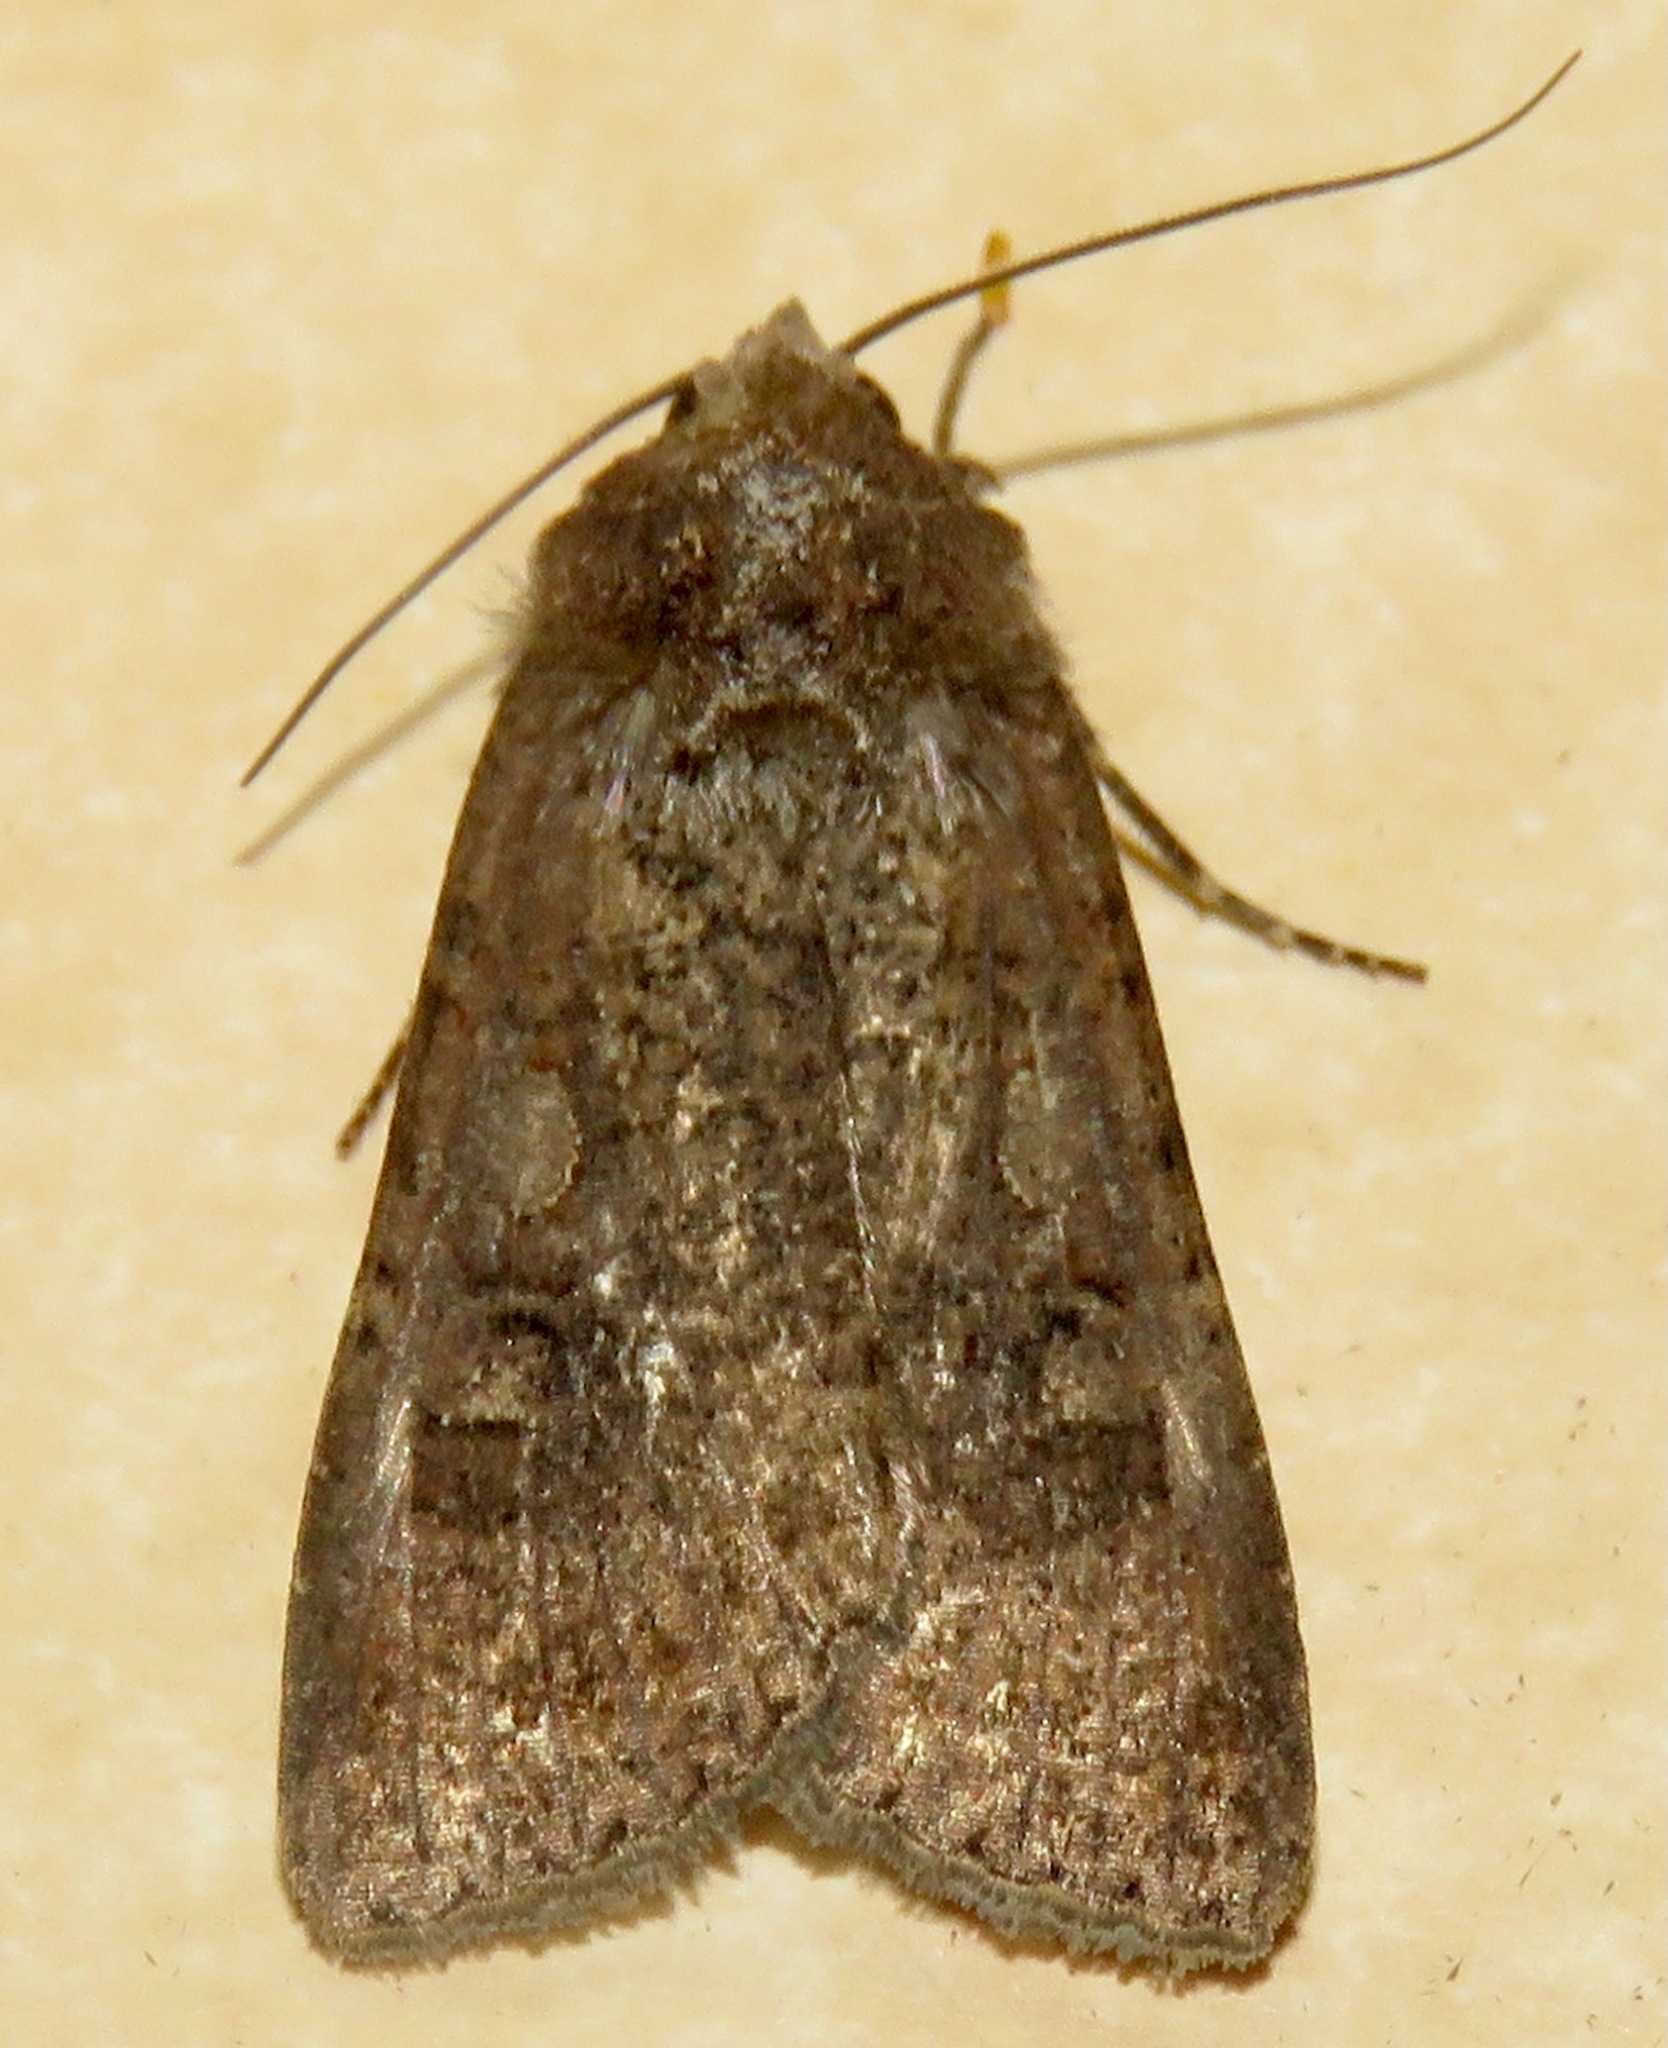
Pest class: cutworms